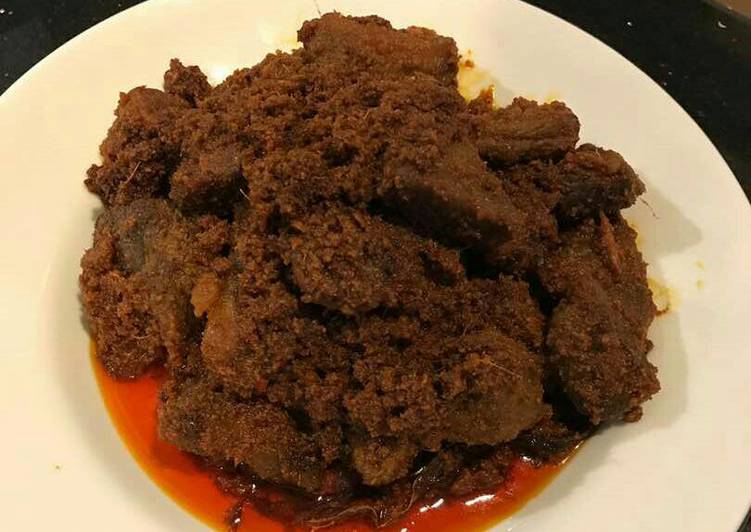
Label: daging_rendang